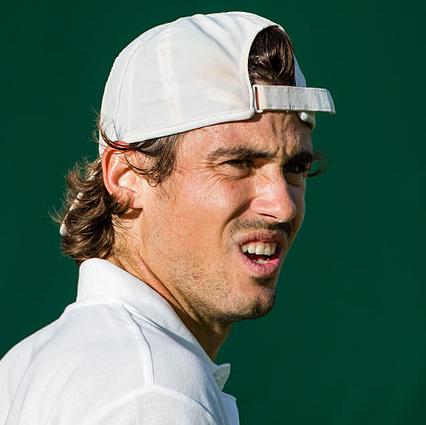
Age: 24